Clergy (film)

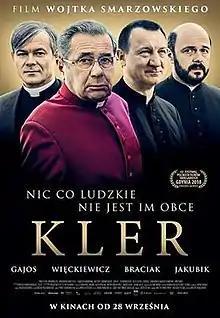
Film poster

Clergy is a 2018 Polish drama film co-written and directed by Wojciech Smarzowski. The film stars Arkadiusz Jakubik, Robert Więckiewicz and Jacek Braciak as three priests united by an event that almost took their lives.